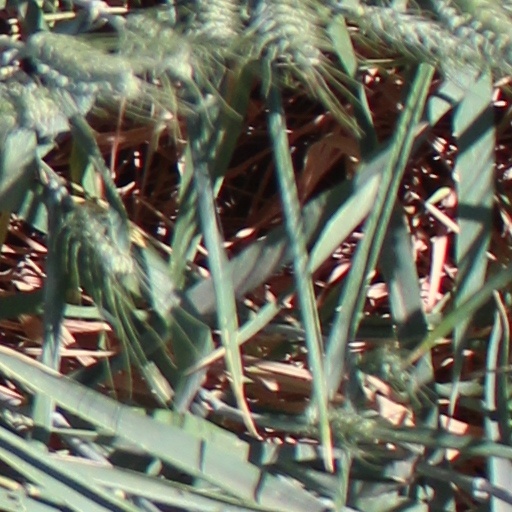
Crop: wheat